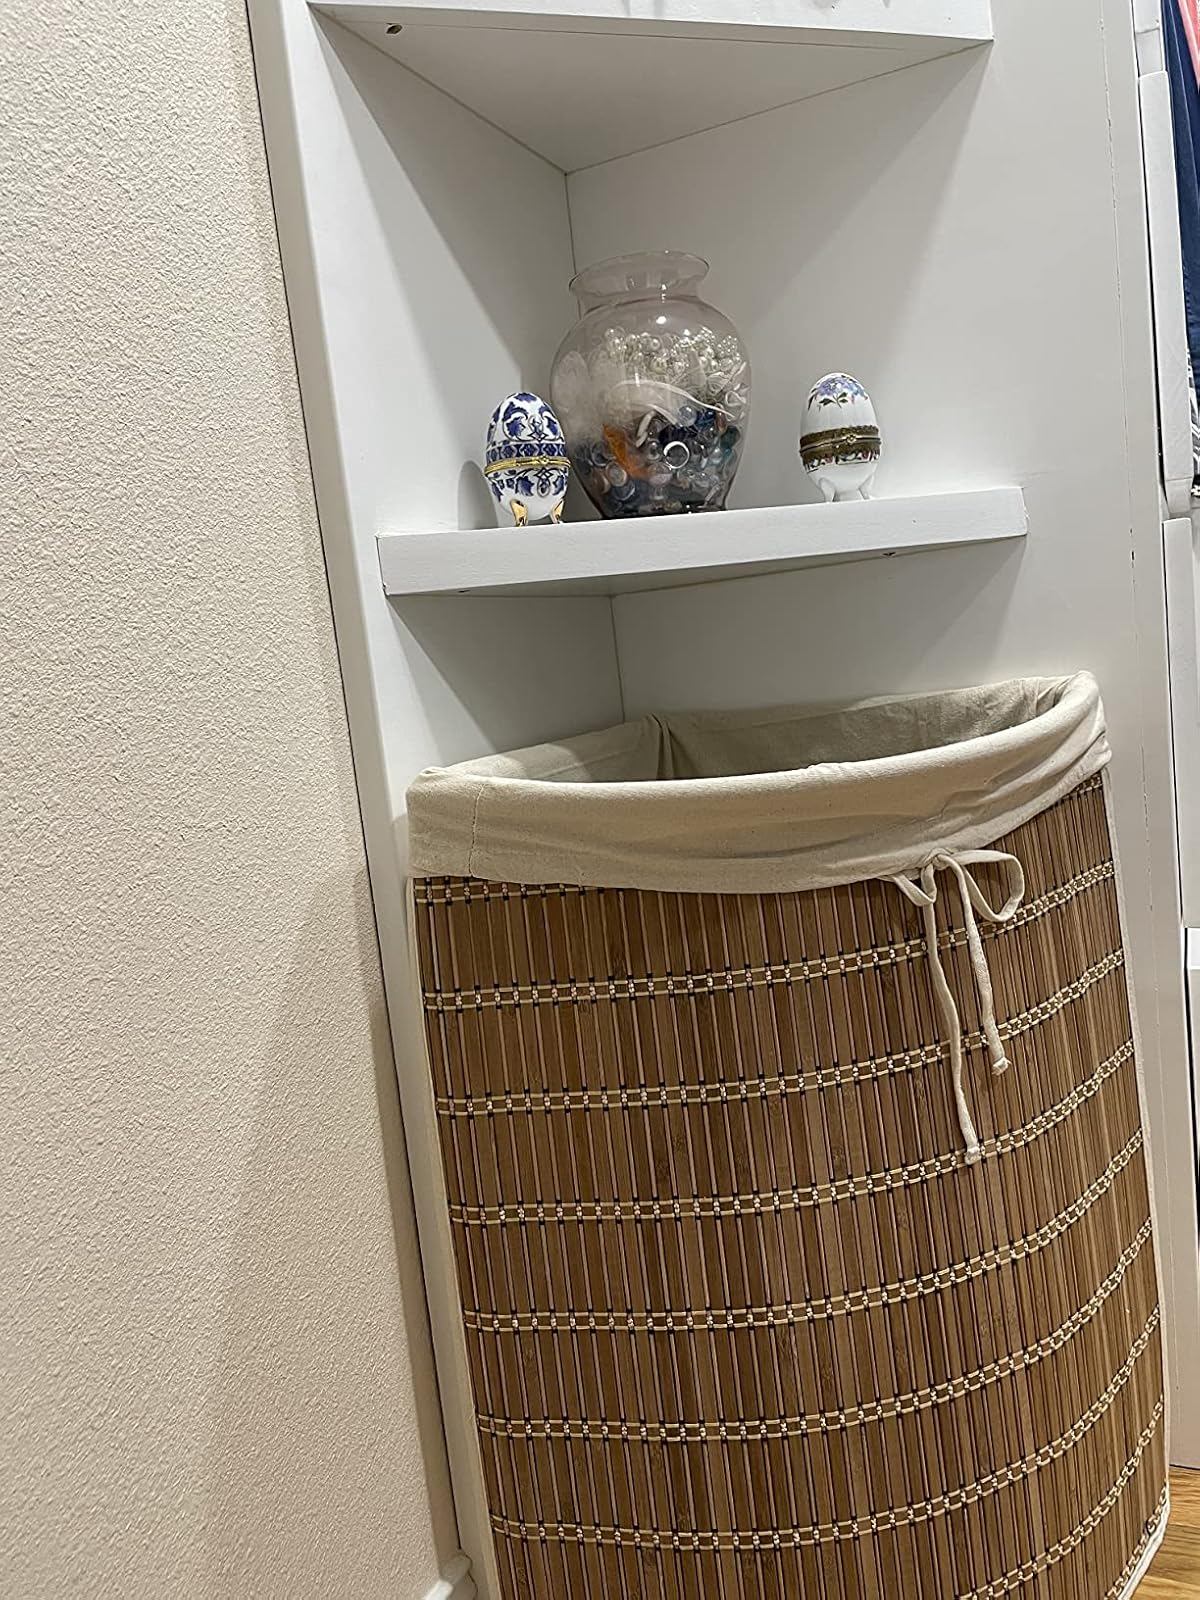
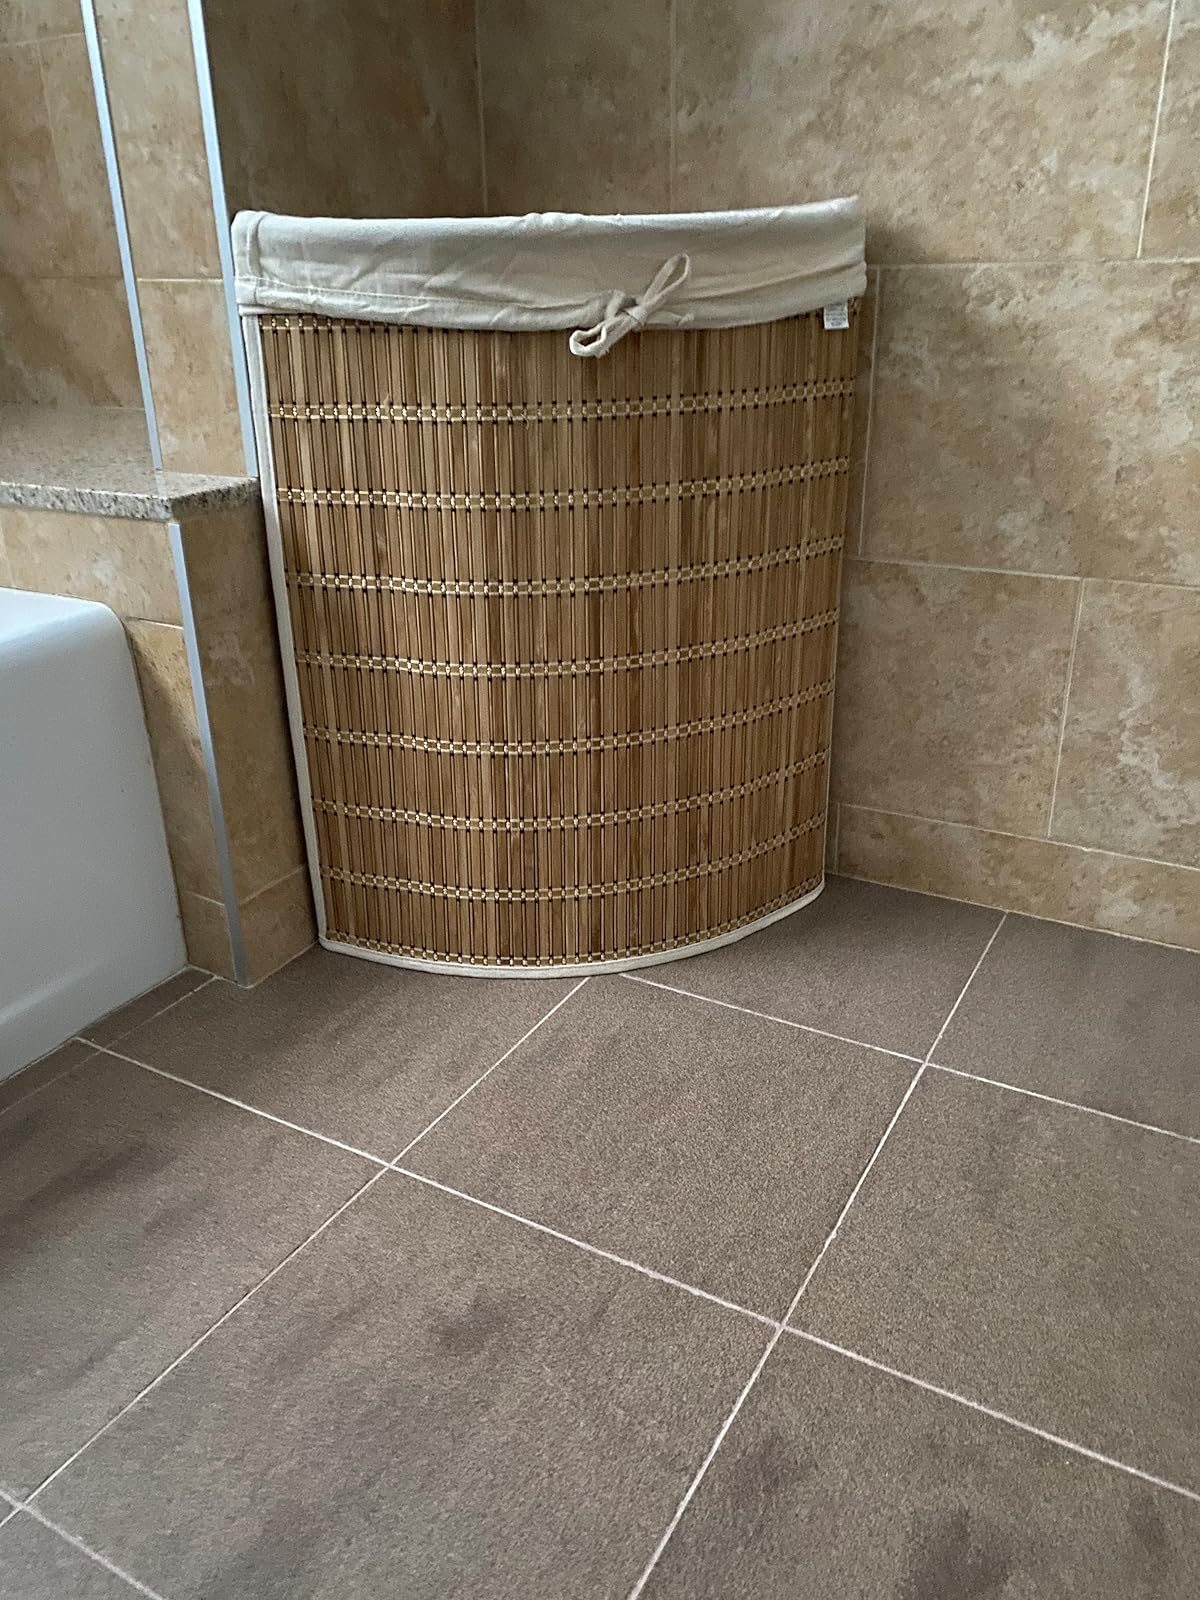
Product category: items_hamper
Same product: yes